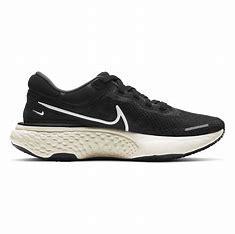
Brand: Nike
Model: Zoomx Invincible Run Flyknit